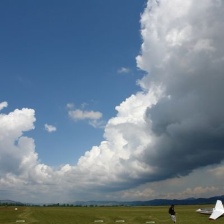
Cloud type: Cumulus